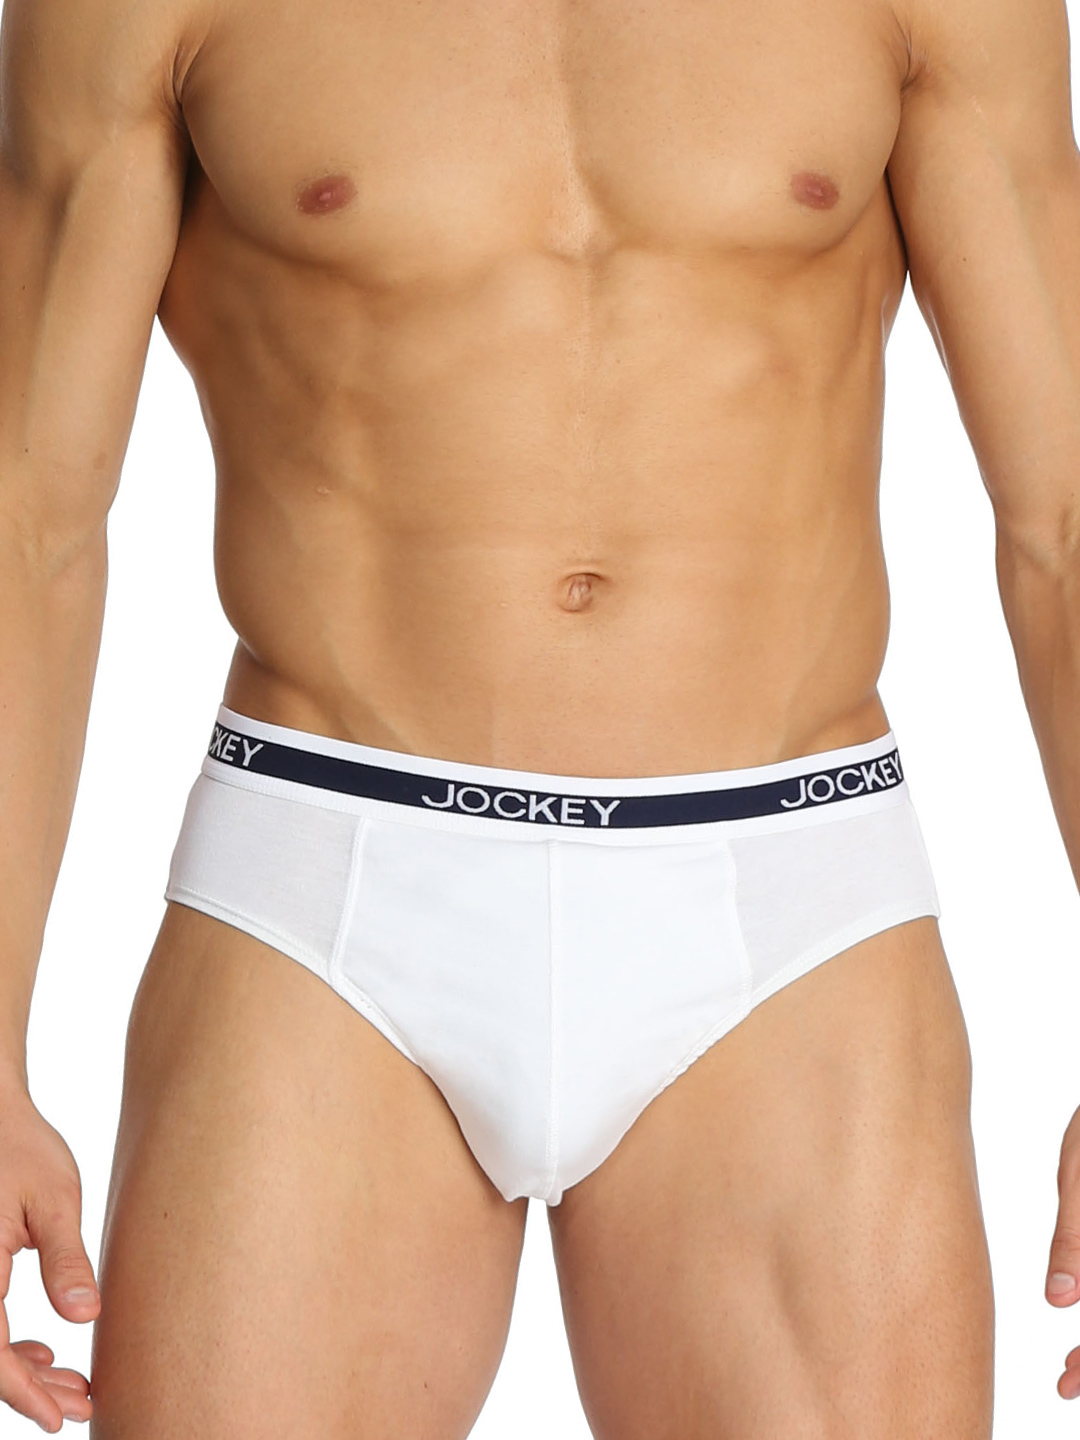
Jockey ELANCE Men White Brief 1010
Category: Apparel / Innerwear / Briefs
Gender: Men
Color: White
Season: Winter 2016
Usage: Casual